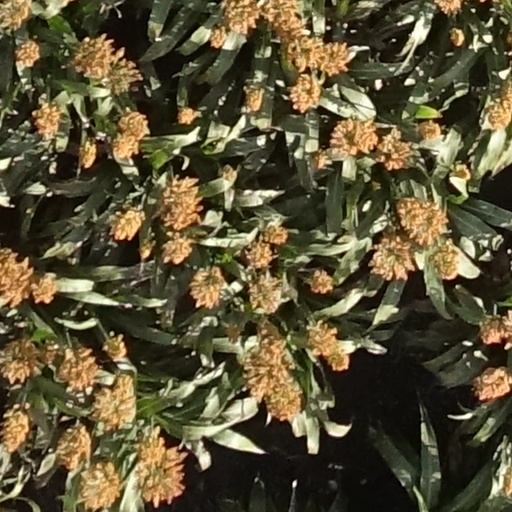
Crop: sorghum